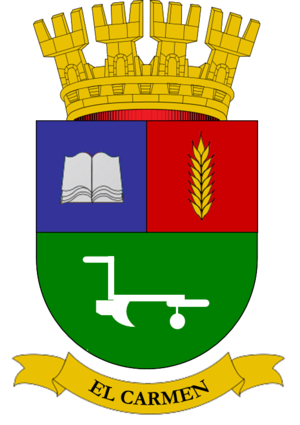
El Carmen est une commune du Chili faisant partie de la province de Diguillín, elle appartienne à la région de Ñuble.